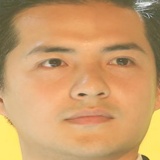
ca sĩ Ông Cao Thắng